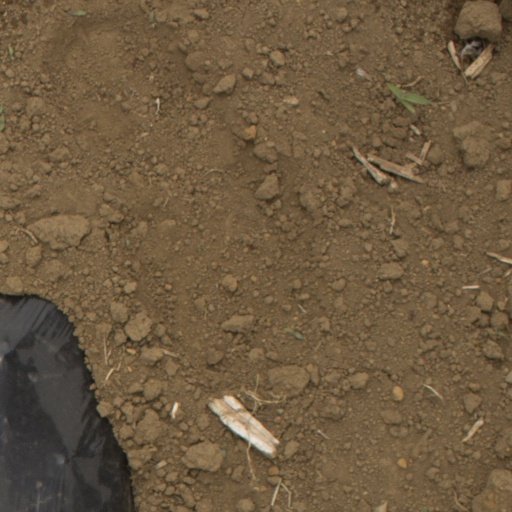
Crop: Jerusalem artichoke